St Pancras, London

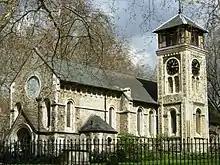
St Pancras Old Church

The church, dedicated to the Roman martyr Saint Pancras, gave its name to the St Pancras district, which originated as the parish served by the church. The church is reputed to be one of the oldest sites of Christian worship in England; however, as is so often with old church sites, it is hard to find documentary or archaeological evidence for its initial foundation.